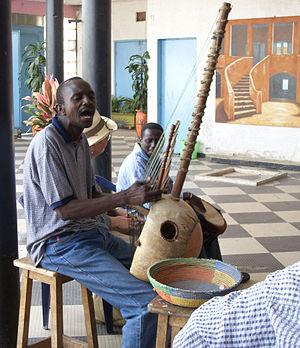
Joueur de kora à Dakar, Sénégal
Le patrimoine musical sénégalais est plus connu que celui de la plupart des pays africains, grâce à la popularité du mbalax, qui est un genre de musique percussive wolof ; elle a été popularisée par Youssou N'Dour. Le tambourinage sabar est particulièrement populaire.